Ethnographic group

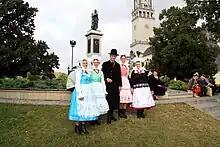
Citizens of Krobia (Greater Poland) wearing local folk costume.

An ethnographic group or ethnocultural group is a group that has cultural traits that make it stand out from the larger ethnic group it is a part of. In other words, members of an ethnographic group will also consider themselves to be members of a larger ethnic group, both sharing a collective consciousness with it, and possessing their own distinct one. Ethnographic groups are presumed to be significantly assimilated with the larger ethnic group they are part of, though they retain distinctive, differentiating characteristics related to cultural values such as speech, religion, costume, or other cultural aspects.